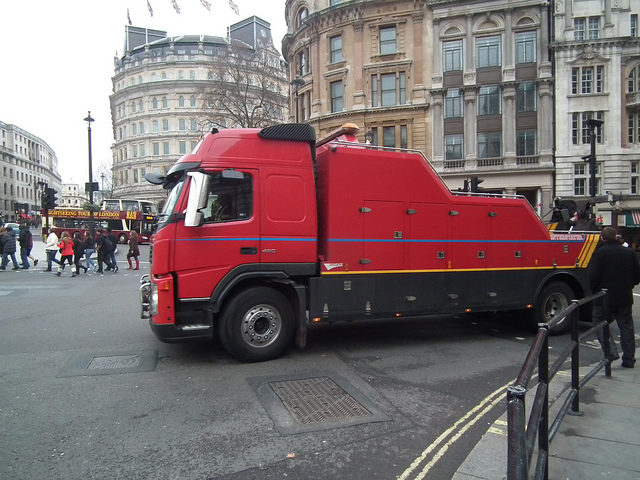
A red transport truck driving down a street.

A red truck parked on a street while people are walking by.

A large truck driving on a crowded street

A red tour bus driving through a city.

A red truck is parked next to several buildings.